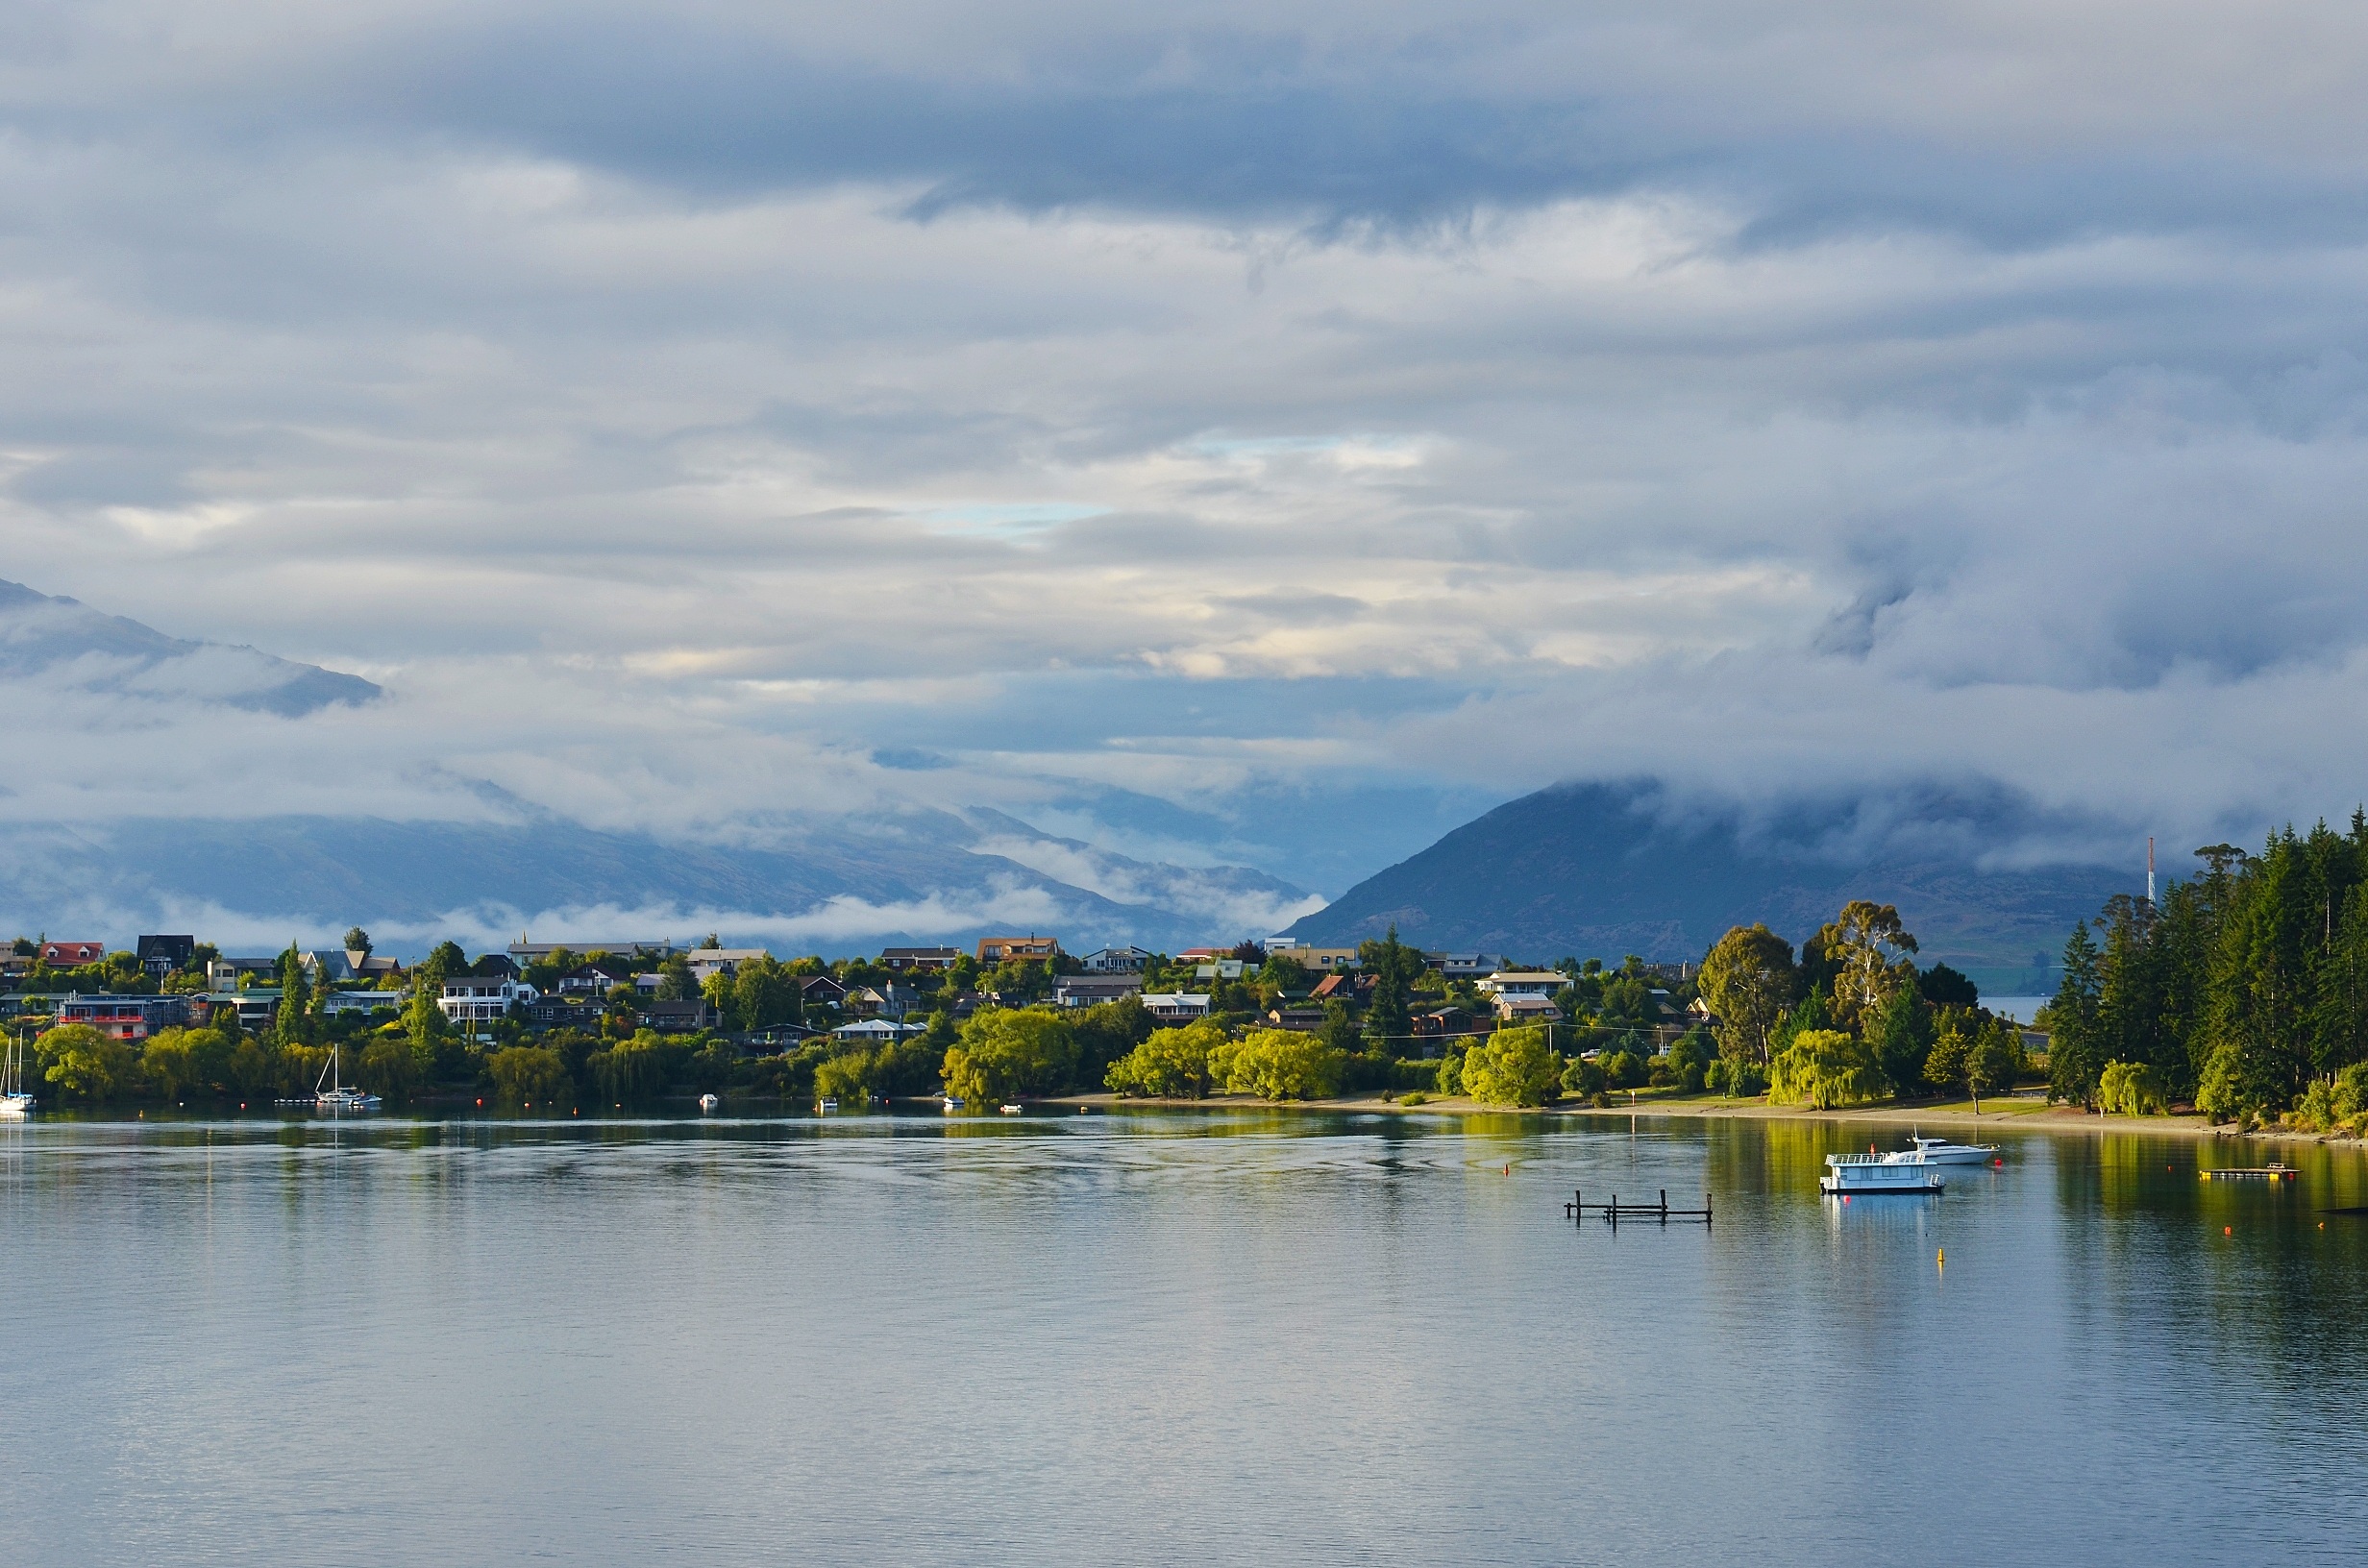
landscape, sea, tree, water, nature, mountain, cloud, sky, morning, lake, river, mountain range, village, reflection, fjord, reservoir, body of water, new zealand, loch